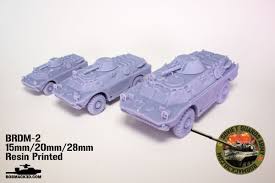
Label: BTR